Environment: real
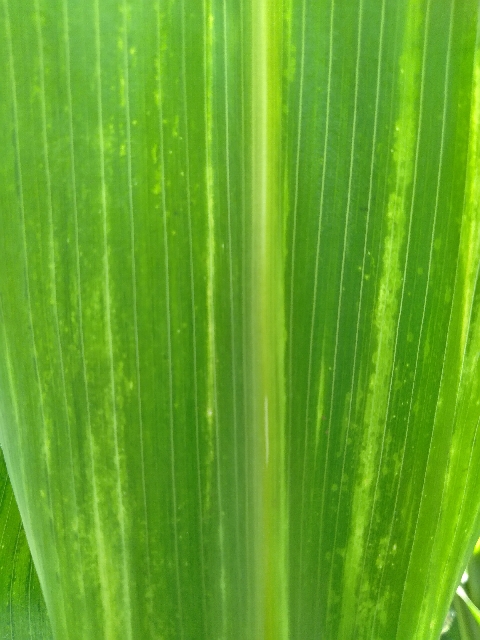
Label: lethal_necrosis